No. 36 Squadron RAAF

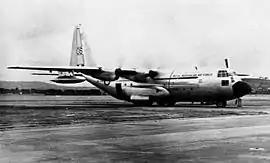
Four-engined military transport plane parked on airfield

On 19 August 1946, No. 36 Squadron transferred to RAAF Station Schofields, New South Wales, where it came under the control of No. 86 (Transport) Wing along with Nos. 37 and 38 Squadrons, also operating Dakotas, and No. 486 (Maintenance) Squadron. No. 486 Squadron provided day-to-day servicing for each of the flying squadrons, deeper maintenance being handled by No. 2 Aircraft Depot, based at the nearby RAAF Station Richmond. Courier flights to Japan continued until December 1947, a round trip from Schofields. On 25 August 1948, twenty staff from No. 36 Squadron joined five crews from No. 38 Squadron to take part in the Berlin Airlift, a commitment that lasted almost a year. The Australians delivered over of supplies, and over 7,000 passengers. In the absence of these crews, Nos. 36 and 38 Squadron operations were amalgamated, flying hours being recorded under the latter's auspices. During June 1949, No. 36 Squadron and the other extant components of No. 86 Wing, Nos. 38 and 486 Squadrons, relocated from Schofields to Richmond.